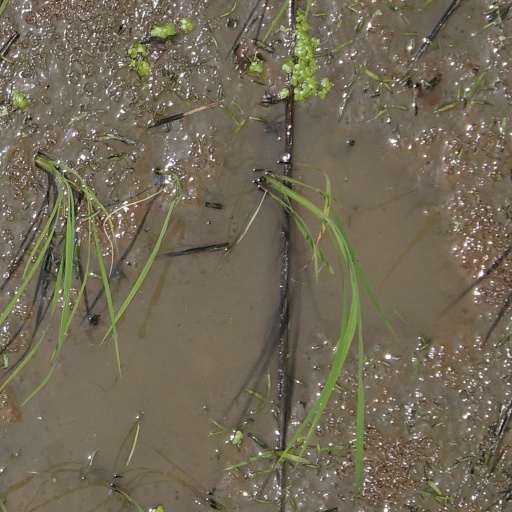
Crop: rice